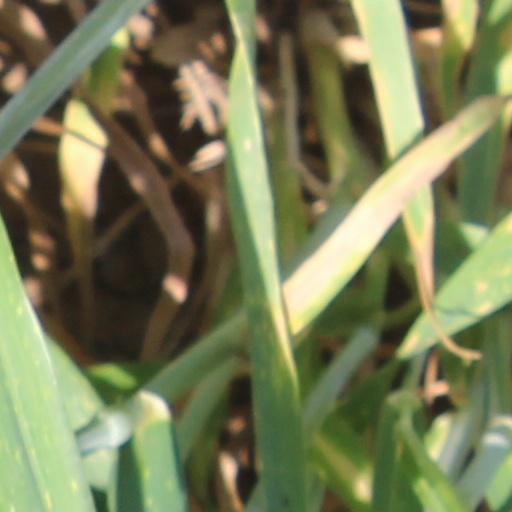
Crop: wheat